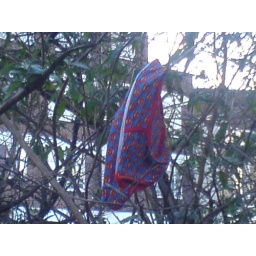
A pair of Superman pants in a tree overhanging the Regents Canal on Camden Road